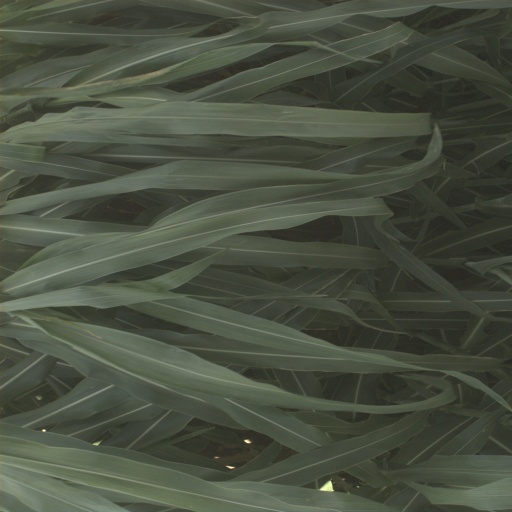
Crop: sorghum